Cindrella (film)

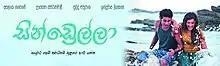
Theatrical release poster

Cindrella is a 2016 Sri Lankan romantic film directed by Inoka Sathyangani and produced by Sthree Shakthi Productions. It stars Upeksha Swarnamali and former Sri Lankan ODI cricketer Akalanka Ganegama in lead roles along with Pubudu Chathuranga and Jayani Senanayake. Music composed by Navaratne Gamage. It is the 1243rd Sri Lankan film in the Sinhala cinema. The film contains 17 songs with the help of 7 music directors.